Jin dynasty (1115–1234)

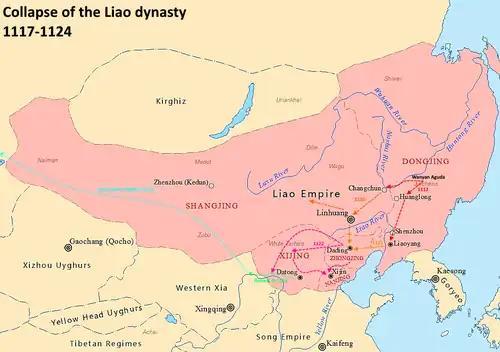
Collapse of the Liao dynasty (1117–1124)

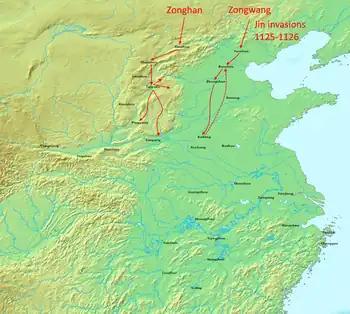
Jin invasions of Song, 1125–1126

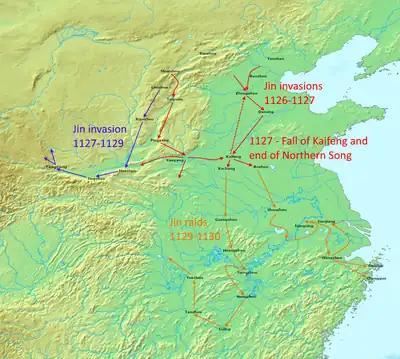
Jin invasions of Song, 1126–1130

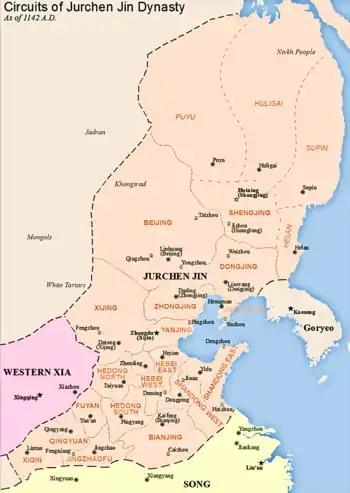
Administrative divisions of the Jin dynasty (1115-1234) in 1142 AD

After Wuyashu's death in 1113, his brother Aguda (poshumously Emperor Taizu of Jin) was elected leader of the Jurchens by the tribal elders. The Liao continued to bestow upon the Wanyan leaders the title of military governor, but the Jurchens soon came into military conflict with the Liao.